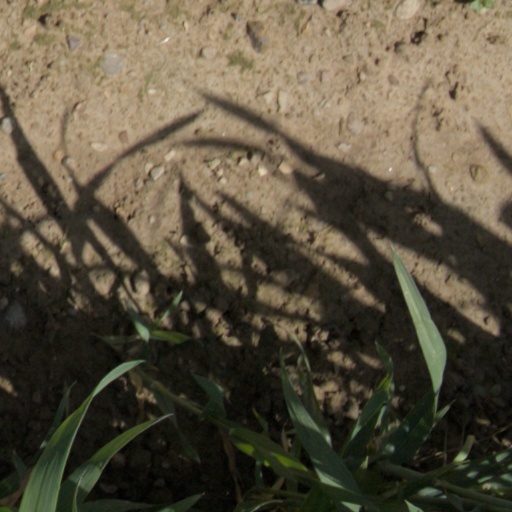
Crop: wheat